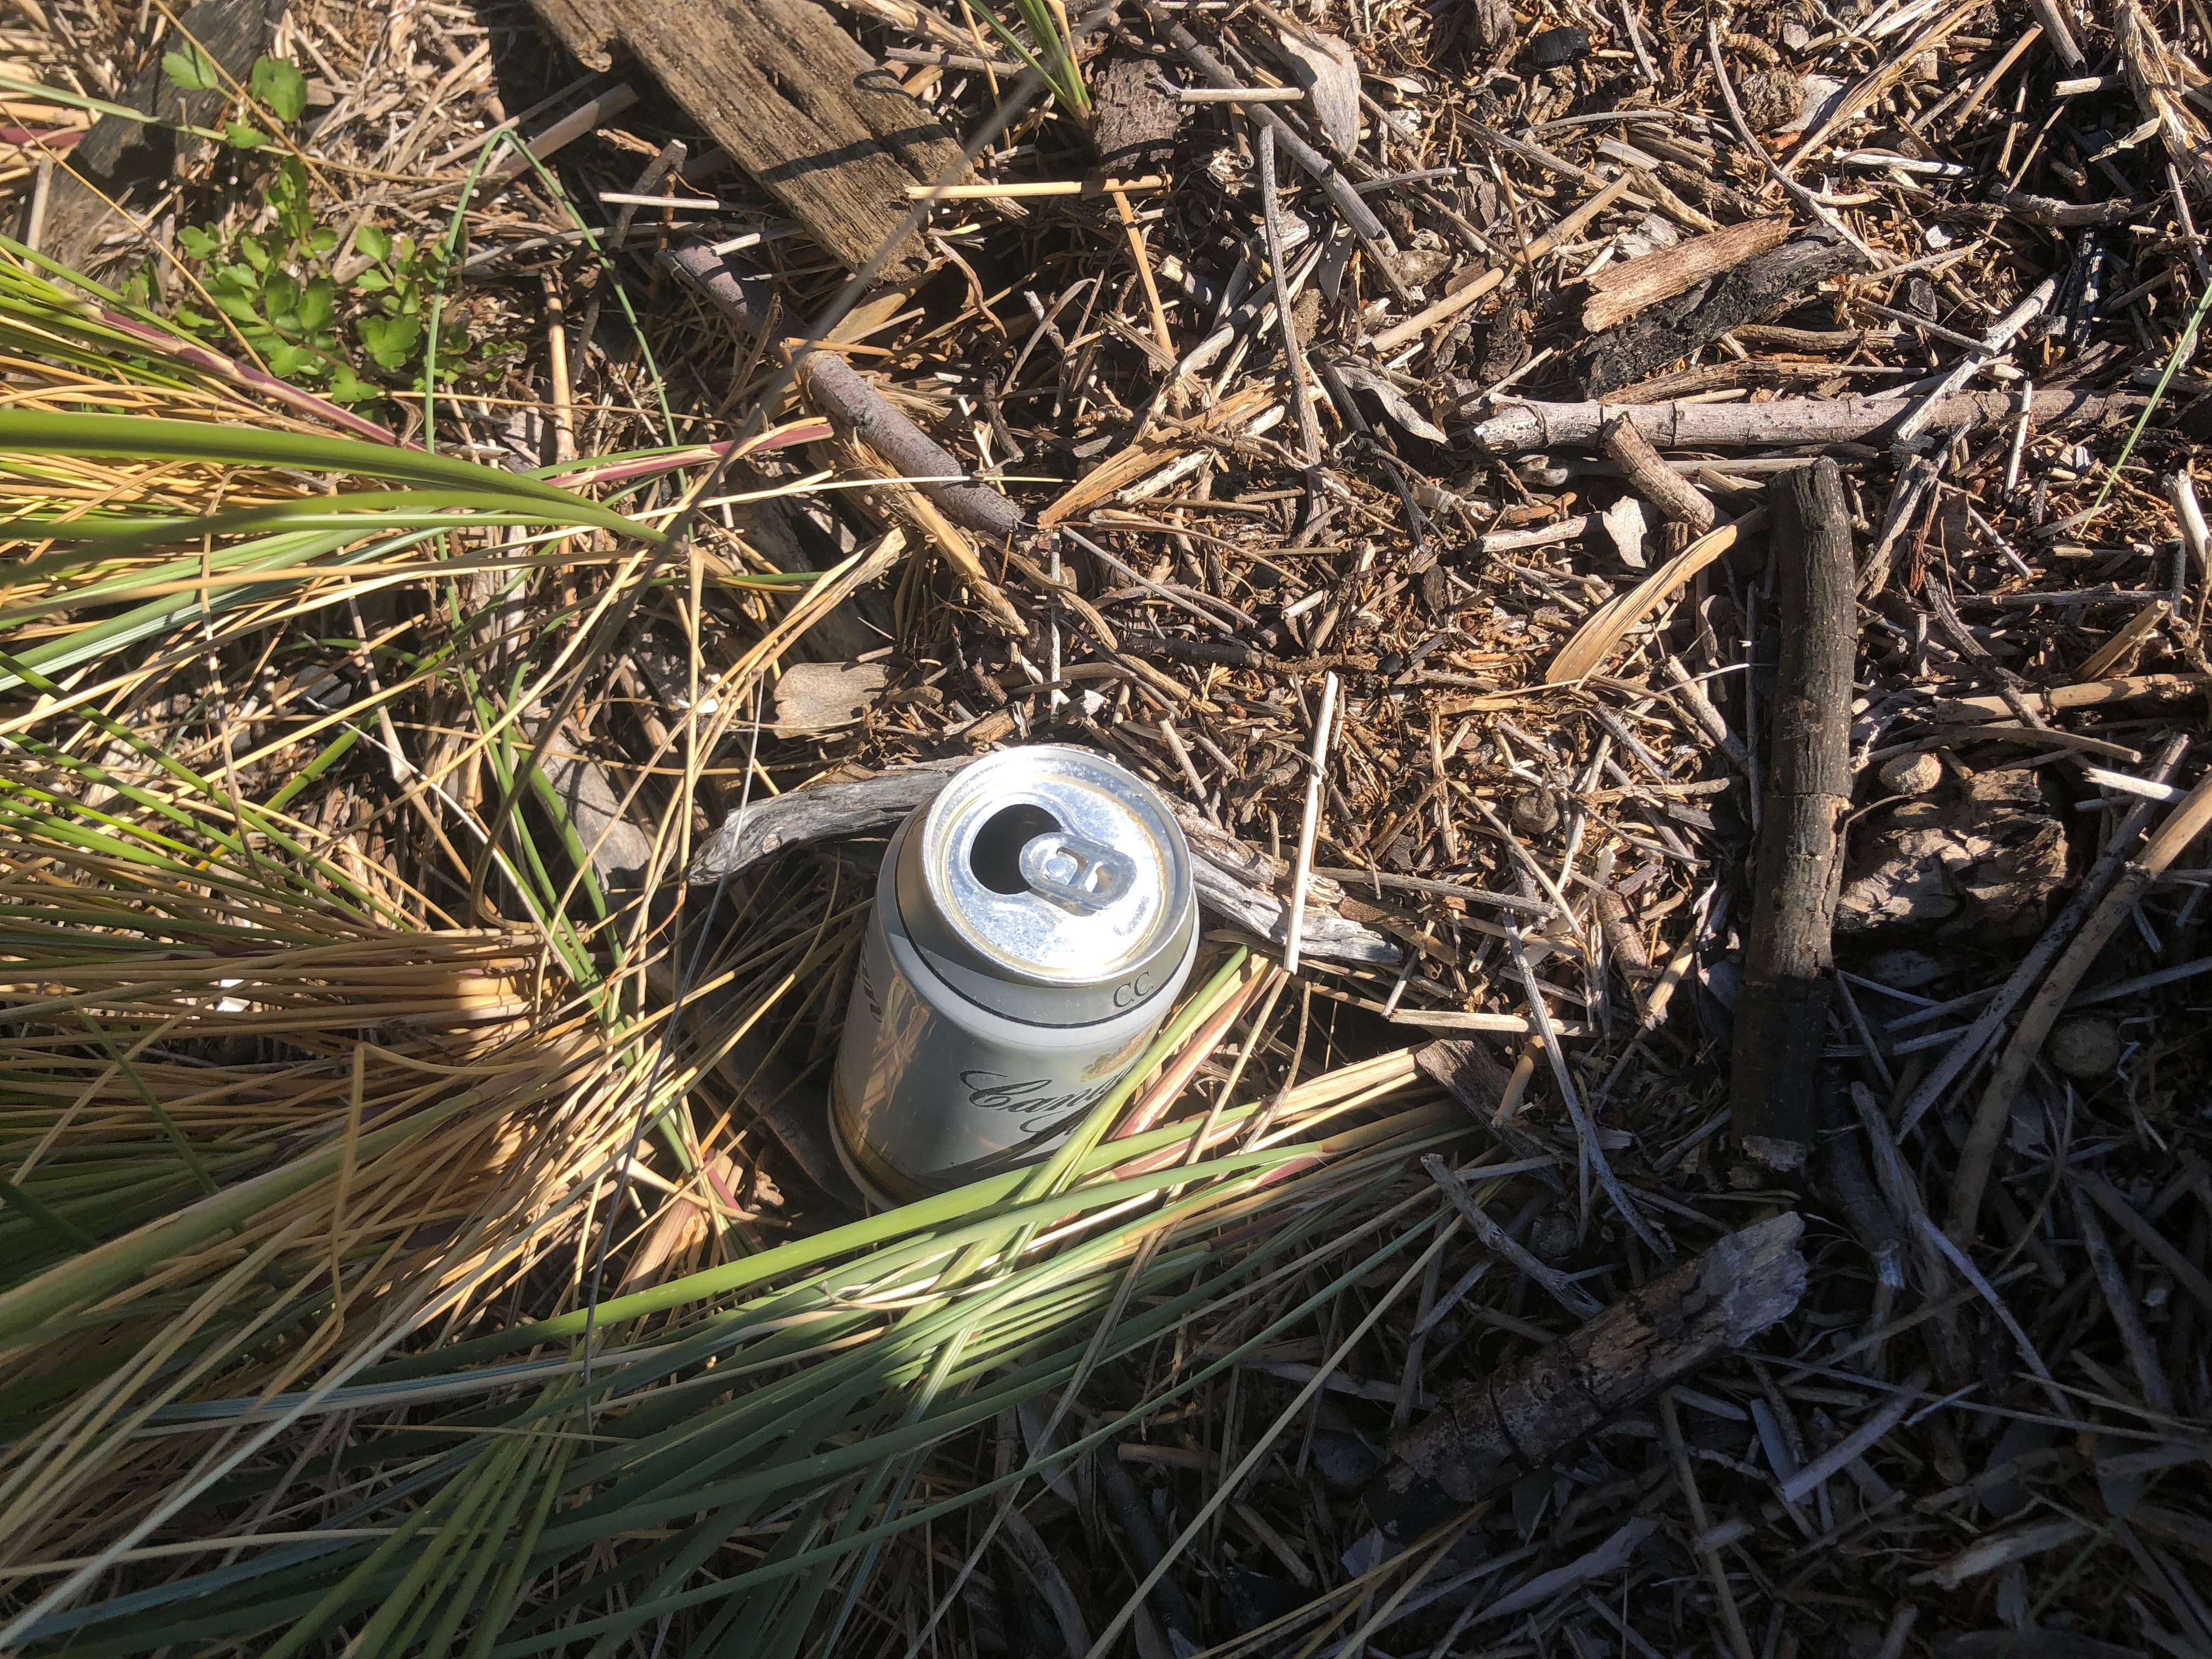
Object: Drink can (Can)

Object: Pop tab (Pop tab)